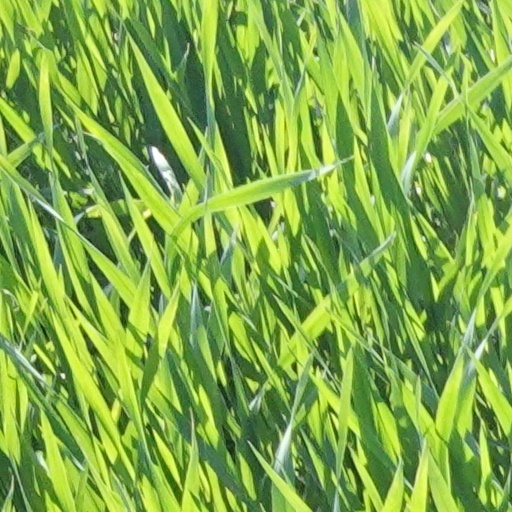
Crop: wheat